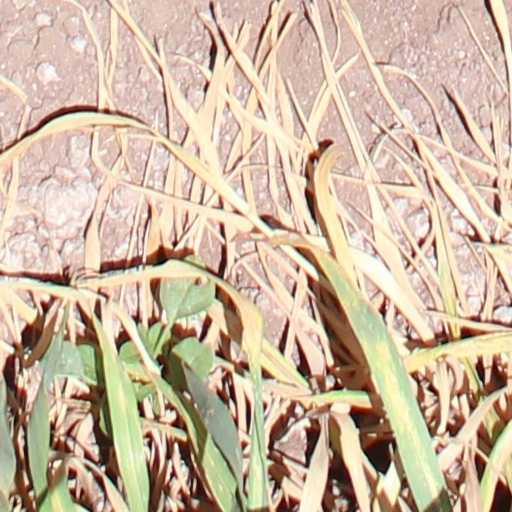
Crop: wheat